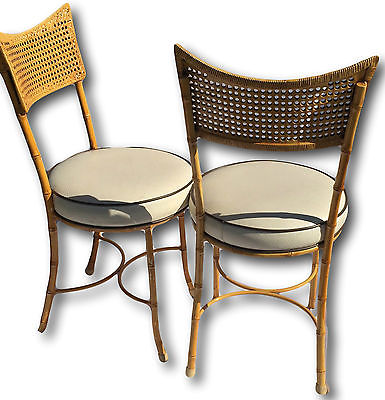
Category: chair